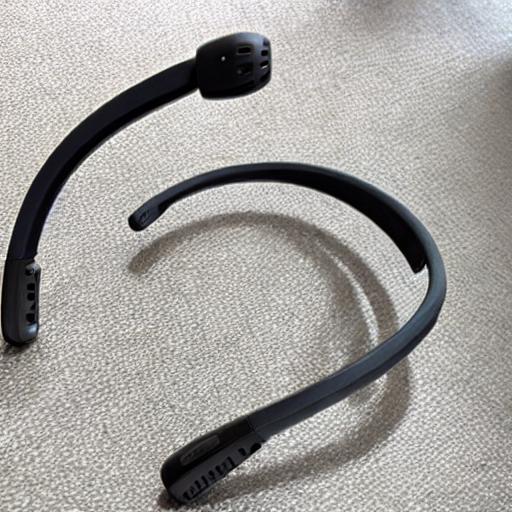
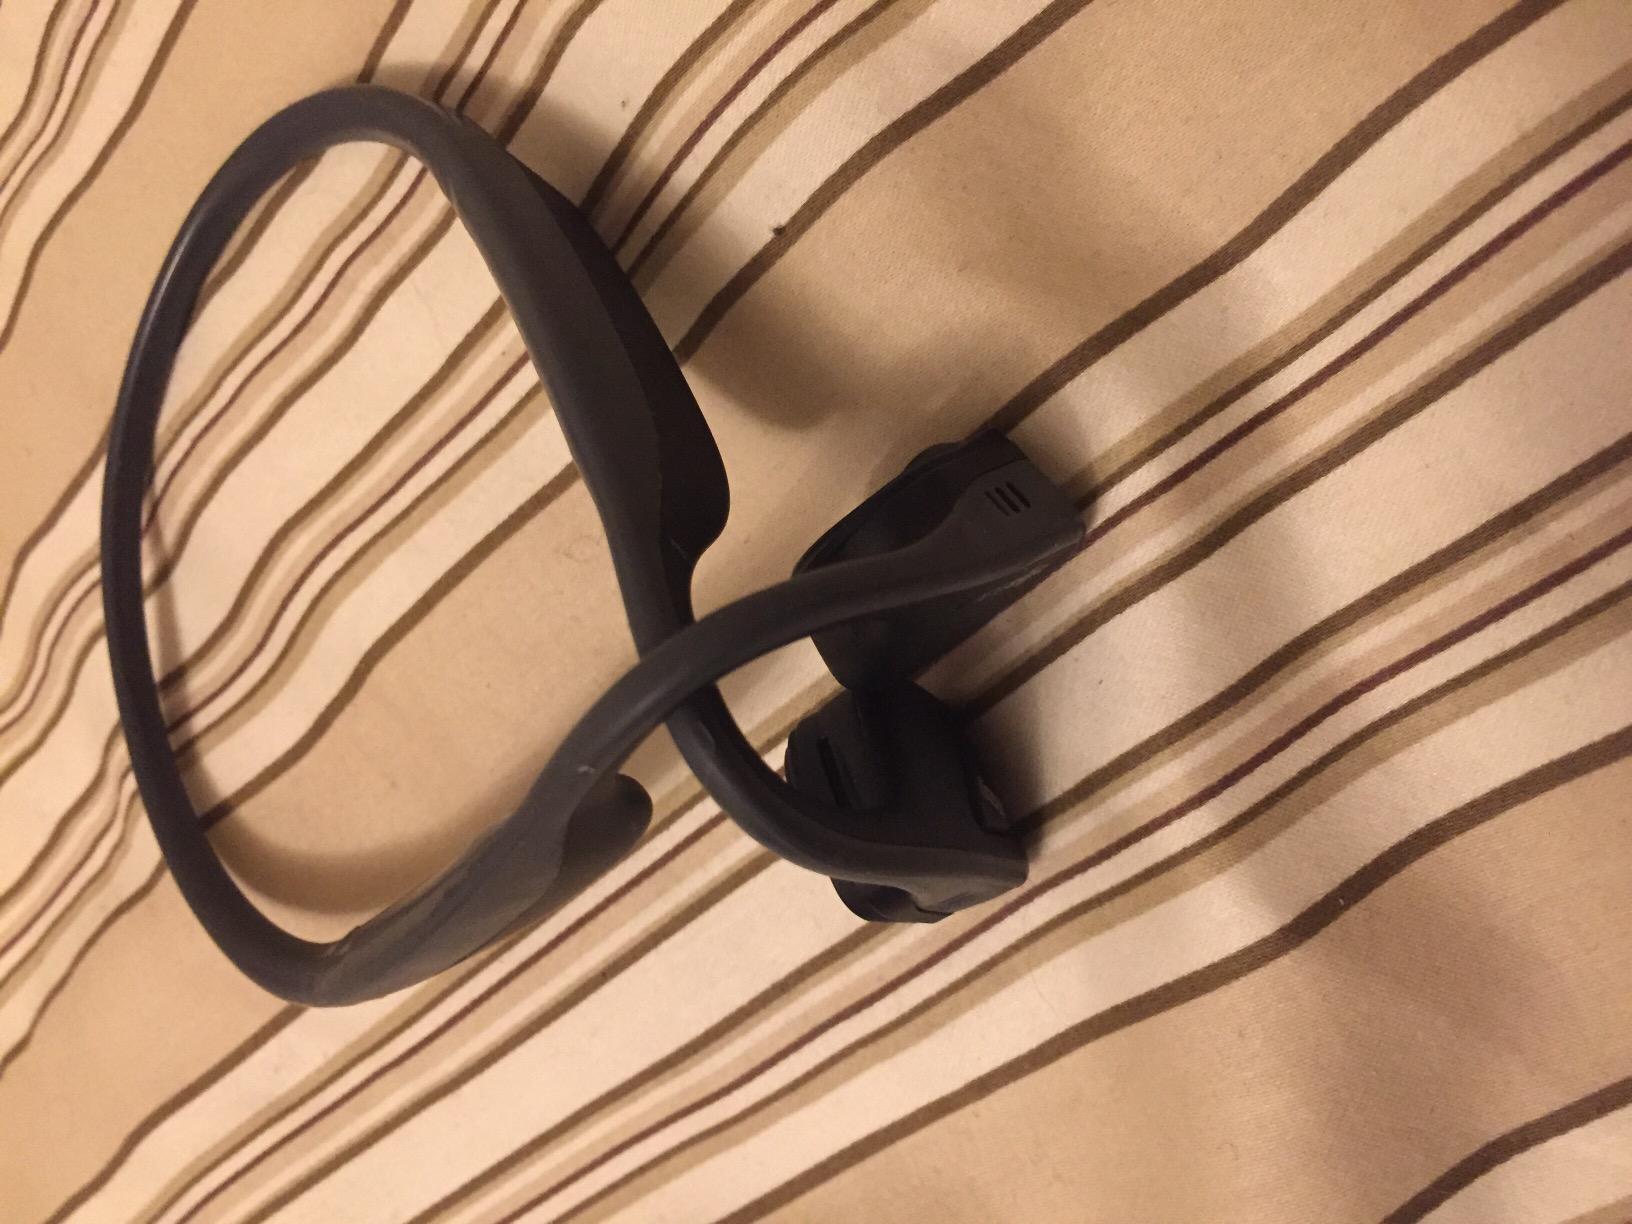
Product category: headphones
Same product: no